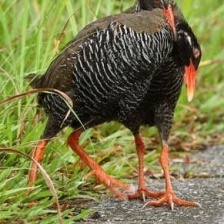
Species: OKINAWA RAIL
Scientific name: GALLIRALLUS OKINAWAE
ImageNet parent category: european_gallinule